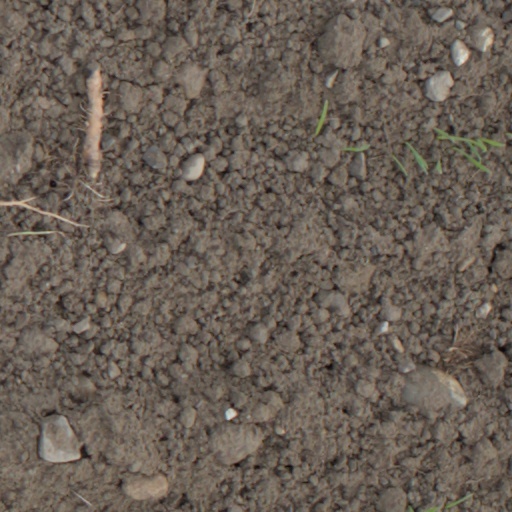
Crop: wheat